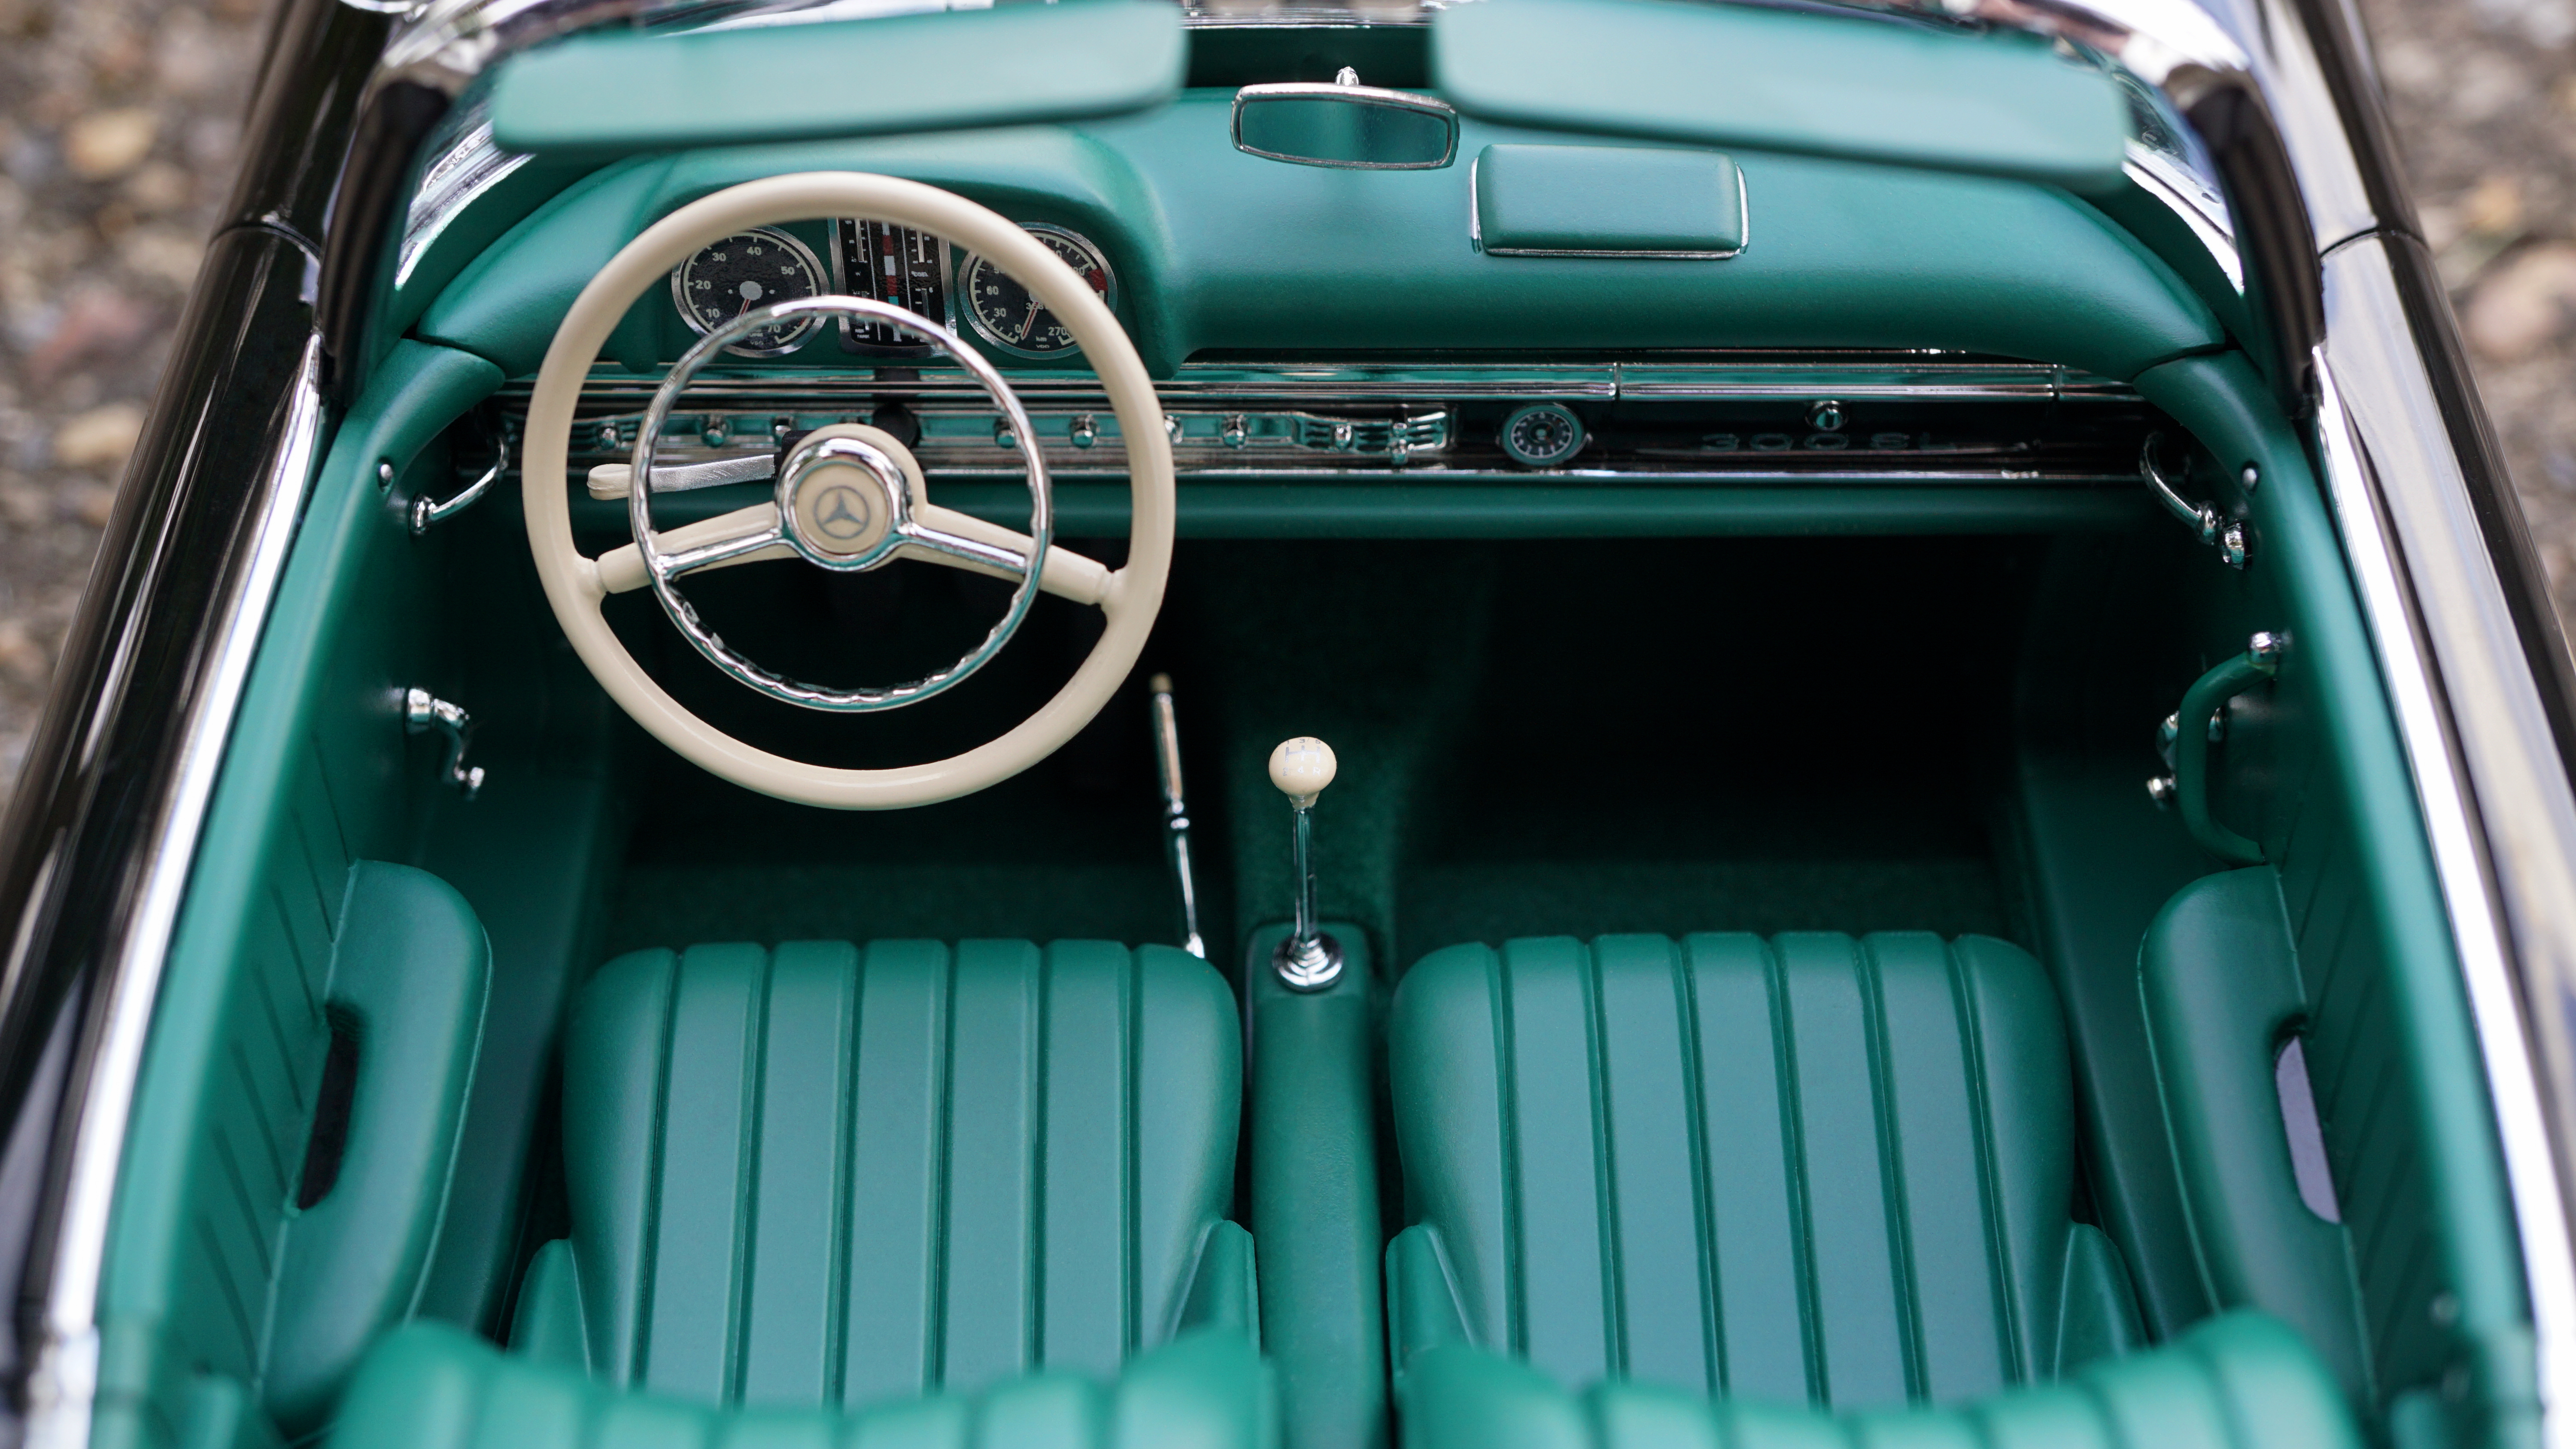
car, vintage, automobile, transportation, vehicle, drive, auto, nostalgia, steering wheel, black, speed, dashboard, emblem, automotive, sports car, motor vehicle, vintage car, brand, car interior, power, chrome, engineering, luxury, design, logo, sedan, mercedes, classic, convertible, icon, fast, badge, 1950s, antique car, city car, gear shift, limited, insignia, land vehicle, top down, instrumentation, automobile make, automotive exterior, luxury vehicle, covertible, front seats, leather interior